Dutch cuisine

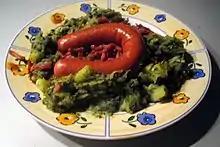
"" with "rookworst"

The Netherlands is one of the world's leading exporters of candy and chocolate. The Dutch favor "drop:" liquorice"." The Dutch are the highest consumers of liquorice in the world, and the largest producer of the liquorice candy in the European Union, making up one-third of all EU liquorice production. There are over 80 kinds of "drop" sold in shops over the country. The four types of "drop" are soft sweet (including "fruitdrop"), soft salt, hard sweet ("katjesdrop"), and hard salty ("zoute snippers"). "Zoute drop", or salty liquorice comes in regular and double salty. When they are flavoured with coconut fondant they are called "Engelse drop" (liquorice allsorts). Other varieties are made with honey ("honingdrop"), salmiac ("salmiakdrop"), or bay laurel ("laurierdrop"). Typical shapes of Dutch "drop" are diamonds, ovals, oblongs, and coins (known as "munten" in Dutch, leading to the name "muntdrop"). Some manufacturers have introduced speciality ranges where the "drop" is made in thematic shapes, the most notable are shapes of cars (""), and shapes of farm animals and farm machinery ("boerderijdrop").